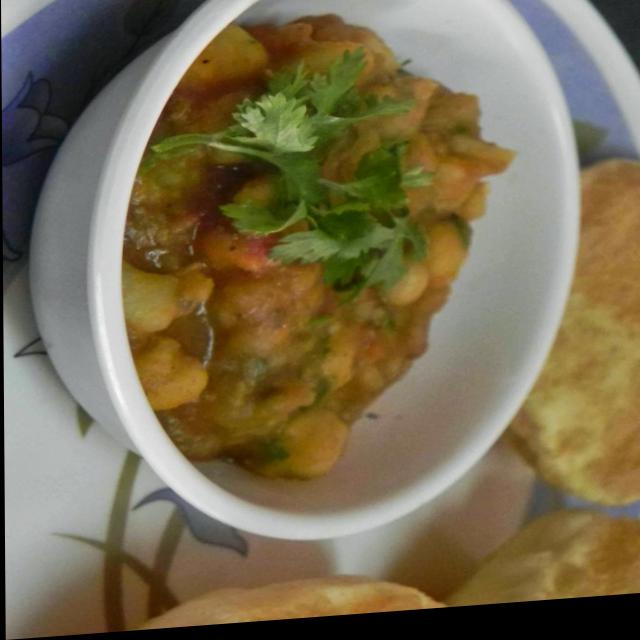
Dish: chole